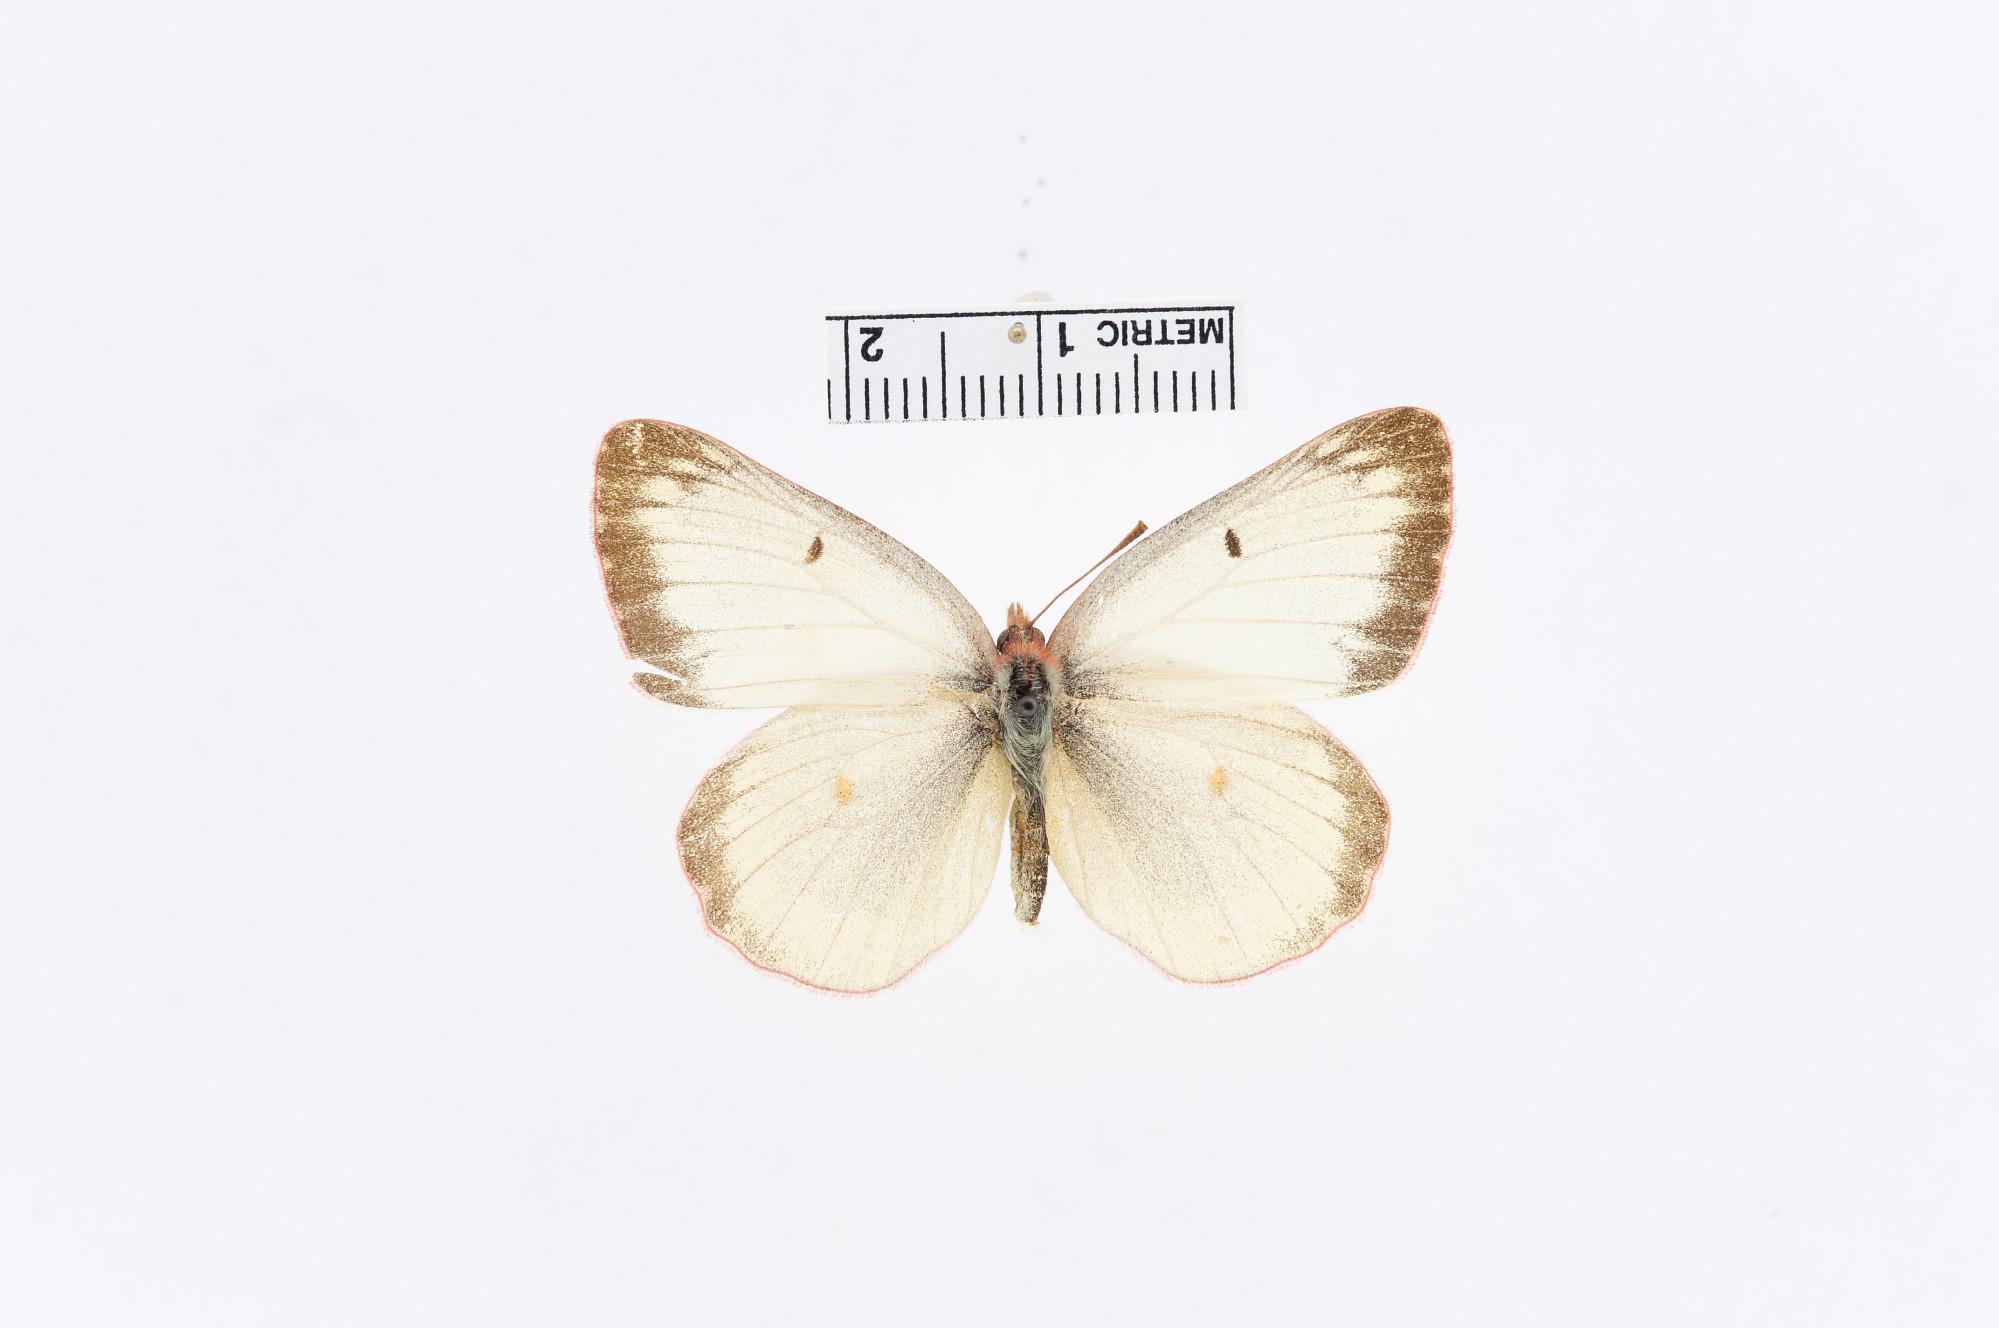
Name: Colias pelidne var. skinneri
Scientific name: Colias pelidne var. skinneri Barnes, 1897
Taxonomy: Animalia, Arthropoda, Insecta, Lepidoptera, Pieridae, Coliadinae
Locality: Yellowstone Park, [Not Stated], Wyoming, United States